L'ospite

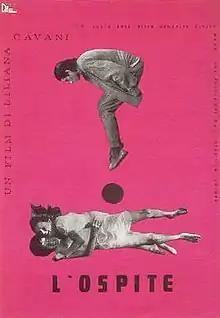
Theatrical release poster

L'ospite, English title The Guest, is a 1971 Italian drama film directed by Liliana Cavani and starring Lucia Bosè. It follows a woman who, released from a mental hospital after twenty years, tries in vain to fit into society.